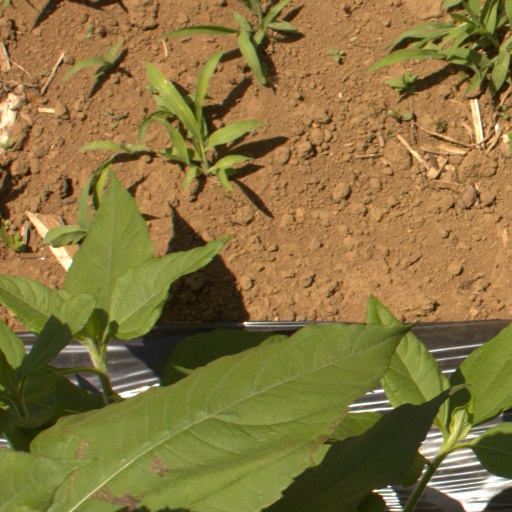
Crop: Jerusalem artichoke